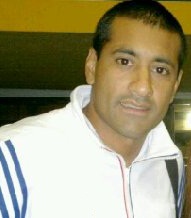
เปาโล ดา ซิลบา

| name = เปาโล ดา ซิลบา
| image = Paulo César Da Silva.jpg
| image_size = 200
| caption = ดา ซิลบาในปี 2011
| fullname = เปาโล เซซาร์ ดา ซิลบา บาร์ริโอส
| birth_place = อาซุนซีออน ปารากวัย
| position = กองหลัง|เซ็นเตอร์แบ็ก
| currentclub = 12 de Octubre Football Club|12 de Octubre
| clubnumber = 3
| youthyears1 = | youthclubs1 = Atlántida Sport Club|อัตลันติดา
| years1 = 1995 |clubs1 = Atlántida Sport Club|อัตลันติดา |caps1 = 36 |goals1 = 0
| years2 = 1996 |clubs2 = Club Presidente Hayes|เปรซิเดนเตฮาเยส |caps2 = |goals2 =
| years3 = 1997 |clubs3 = Club Sport Colombia|สปอร์ตโคลอมเบีย |caps3 = |goals3 =
| years4 = 1997–1998 |clubs4 = Cerro Porteño |caps4 = 30 |goals4 = 1
| years5 = 1998–1999 |clubs5 = Perugia Calcio|ปารูจา |caps5 = 2 |goals5 = 0
| years6 = 1999–2000 |clubs6 = Club Atlético Lanús|Lanús |caps6 = 14 |goals6 = 1
| years7 = 2000–2001 |clubs7 = F.B.C. Unione Venezia|เบเนเซีย |caps7 = 7 |goals7 = 0
| years8 = 2001 |clubs8 = Cosenza Calcio 1914|โกเซนซา |caps8 = 2 |goals8 = 0
| years9 = 2002–2003 |clubs9 = Club Libertad|ลิเบร์ตัด |caps9 = 30 |goals9 = 2
| years10 = 2003–2009 |clubs10 = Deportivo Toluca F.C.|โตลูกา |caps10 = 235 |goals10 = 20
| years11 = 2009–2011 |clubs11 = สโมสรฟุตบอลซันเดอร์แลนด์|ซันเดอร์แลนด์ |caps11 = 24 |goals11 = 0
| years12 = 2011–2012 |clubs12 = เรอัลซาราโกซา|ซาราโกซา |caps12 = 42 |goals12 = 1
| years13 = 2012–2015 |clubs13 = Pachuca CF|ปาชูกา |caps13 = 33 |goals13 = 2
| years14 = 2013–2015 |clubs14 = → Deportivo Toluca F.C.|โตลูกา (ยืม) |caps14 = 76 |goals14 = 12
| years15 = 2015–2017 |clubs15 = Deportivo Toluca F.C.|โตลูกา |caps15= 72 |goals15 = 2
| years16 = 2017–2021 |clubs16 = Club Libertad|ลิเบร์ตัด |caps16= 50 |goals16 = 0
| years17 = 2021– |clubs17 = 12 de Octubre Football Club|12 de Octubre |caps17= 5 |goals17 = 1
| nationalyears1 = 1994 |nationalteam1 = ฟุตบอลทีมชาติปารากวัยรุ่นอายุไม่เกิน 17 ปี|ปารากวัย อายุไม่เกิน 17 ปี |nationalcaps1 = |nationalgoals1 =
| nationalyears2 = 1999 |nationalteam2 = ฟุตบอลทีมชาติปารากวัยรุ่นอายุไม่เกิน 20 ปี|ปารากวัย อายุไม่เกิน 20 ปี |nationalcaps2 = 14 |nationalgoals2 = 3
| nationalyears3 = 2000 | nationalteam3 = ฟุตบอลทีมชาติปารากวัยรุ่นอายุไม่เกิน 23 ปี|ปารากวัย อายุไม่เกิน 23 ปี
| nationalyears4 = 2000–2017 |nationalteam4 = ฟุตบอลทีมชาติปารากวัย|ปารากวัย |nationalcaps4 = 150|nationalgoals4 = 3
|medaltemplates=MedalCountry|
เปาโล เซซาร์ ดา ซิลบา บาร์ริโอส (; เกิด 1 กุมภาพันธ์ ค.ศ. 1980) เป็นนักฟุตบอลชาวปารากวัยเล่นในตำแหน่งกองหลัง|เซ็นเตอร์แบ็กให้กับสโมสร 12 de Octubre Football Club|12 de Octubre ในปารากวัย ก่อนหน้านี้ เขาเคยเล่นฟุตบอลในลีกสูงสุดของปารากวัย อิตาลี อาร์เจนตินา อังกฤษ และสเปน
เขาลงเล่นให้กับฟุตบอลทีมชาติปารากวัย|ทีมชาติปารากวัยมาตั้งแต่ ค.ศ. 2000 และเป็นผู้เล่นที่ลงเล่นให้กับทีมชาติปารากวัยมากที่สุด โดยลงเล่นไปแล้วมากกว่าร้อยนัด เขาลงเล่นในฟุตบอลโลกสองครั้งและโกปาอาเมริกาอีกสามครั้ง ผลงานที่ดีที่สุดคือการจบด้วยรองแชมป์ในโกปาอาเมริกา 2011
== อ้างอิง ==
หมวดหมู่:นักฟุตบอลชาวปารากวัย
หมวดหมู่:นักฟุตบอลทีมชาติปารากวัย
หมวดหมู่:กองหลังฟุตบอล
หมวดหมู่:ผู้เล่นในพรีเมียร์ลีก
หมวดหมู่:ผู้เล่นสโมสรฟุตบอลซันเดอร์แลนด์
หมวดหมู่:ผู้เล่นในเซเรียอา
หมวดหมู่:ผู้เล่นในเซเรียบี
หมวดหมู่:ผู้เล่นเรอัลซาราโกซา
หมวดหมู่:ผู้เล่นในลาลิกา
หมวดหมู่:ผู้เล่นในฟุตบอลโลก 2010
หมวดหมู่:ผู้เล่นในฟุตบอลโลก 2006
หมวดหมู่:ผู้เล่นในโกปาอาเมริกา 2015
หมวดหมู่:ผู้เล่นในโกปาอาเมริกาเซนเตนาริโอ
หมวดหมู่:บุคคลจากอาซุนซิออน